Kato hayabusa sento-tai

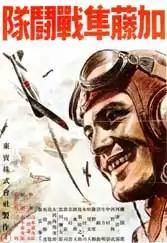
Japanese movie poster

"Colonel Tateo Katō's Flying Squadron" (64th Sentai) and a.k.a. "Colonel Kato's Falcon Squadron" is a 1944 black and white Japanese film directed by Kajiro Yamamoto.